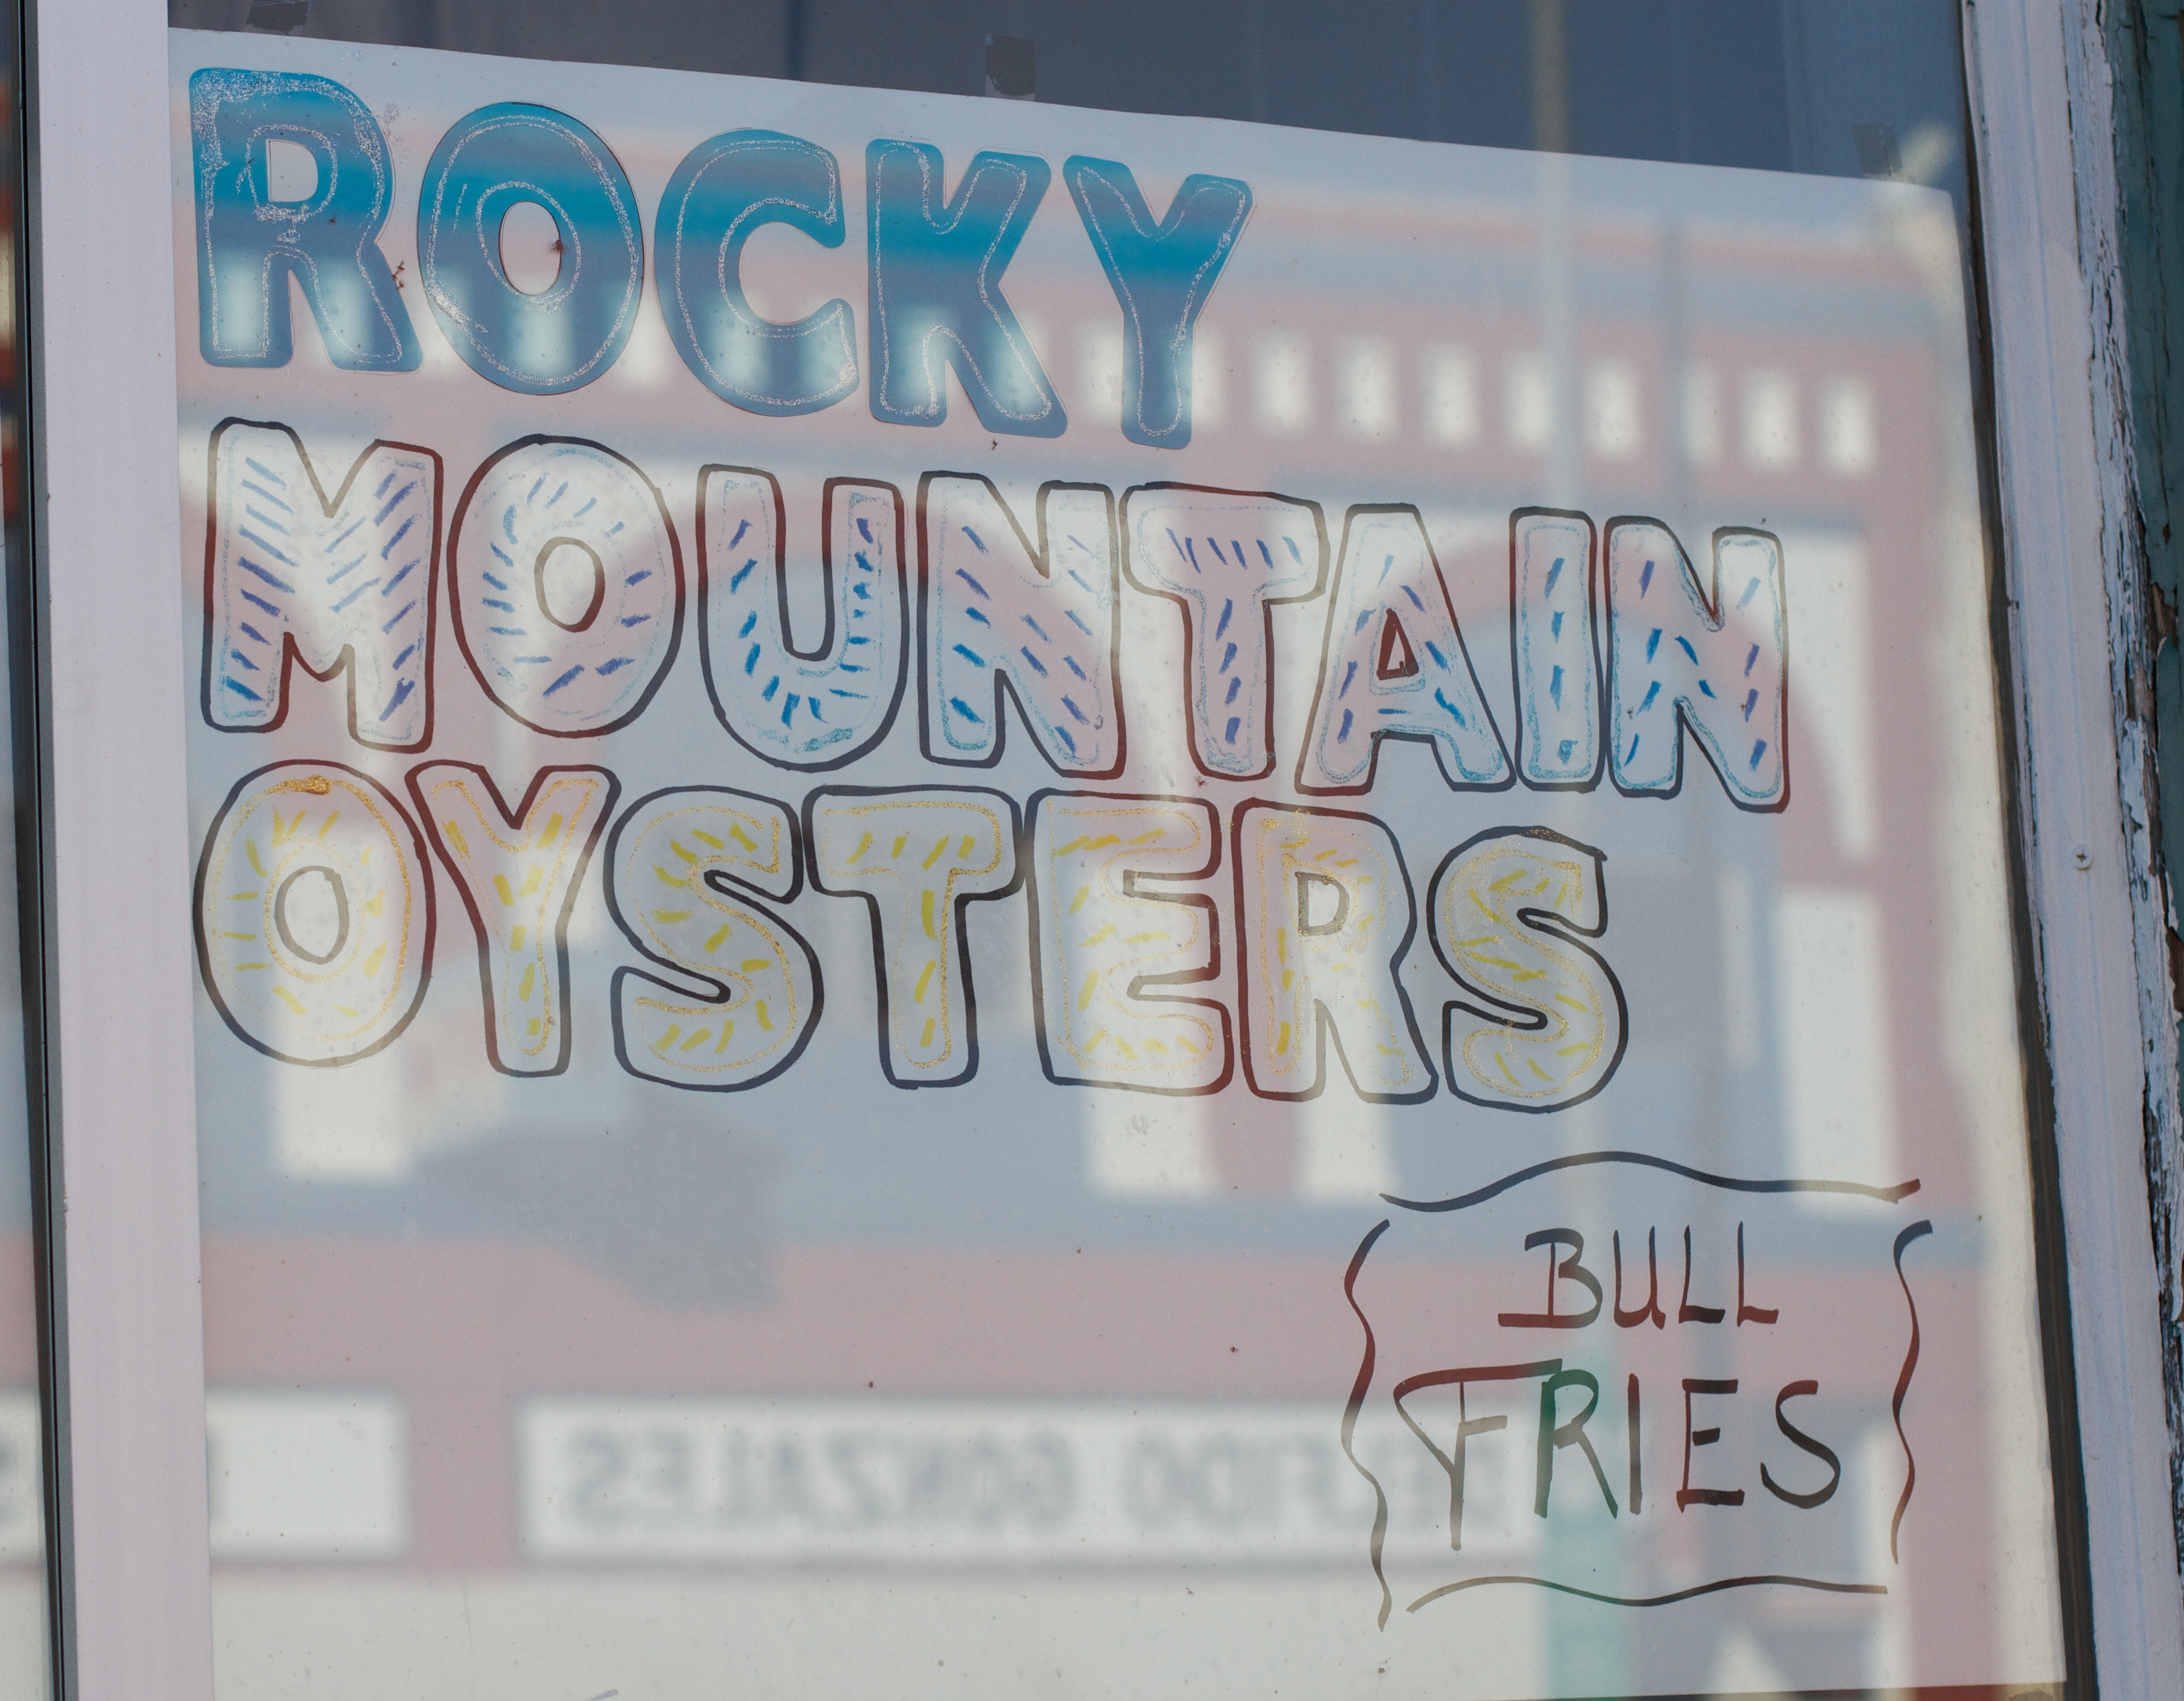
sign, art, design, shape